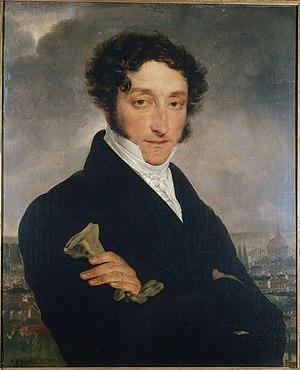
Portrait d'homme, autrefois identifié comme Charles Nodier (1780-1877), homme de lettre.Lorsqu'il est entré au musée, le portrait était identifié comme celui de François-Adrien Boieldieu (1775-1834) ou de Charles Nodier (1780-1844). Cette dernière identification a longtemps prévalue bien qu'aucune ressemblance très marquée ne vienne l'appuyer. La ville que l'on aperçpit au fond du tableau ne semble pas être Paris
Jean-Charles-Emmanuel Nodier est un écrivain, romancier et académicien français.